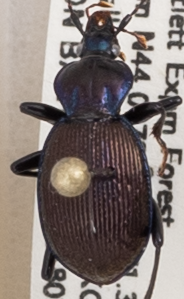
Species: Sphaeroderus canadensis canadensis
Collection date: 2018-07-25
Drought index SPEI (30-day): -0.058
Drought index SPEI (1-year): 0.04
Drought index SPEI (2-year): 0.334